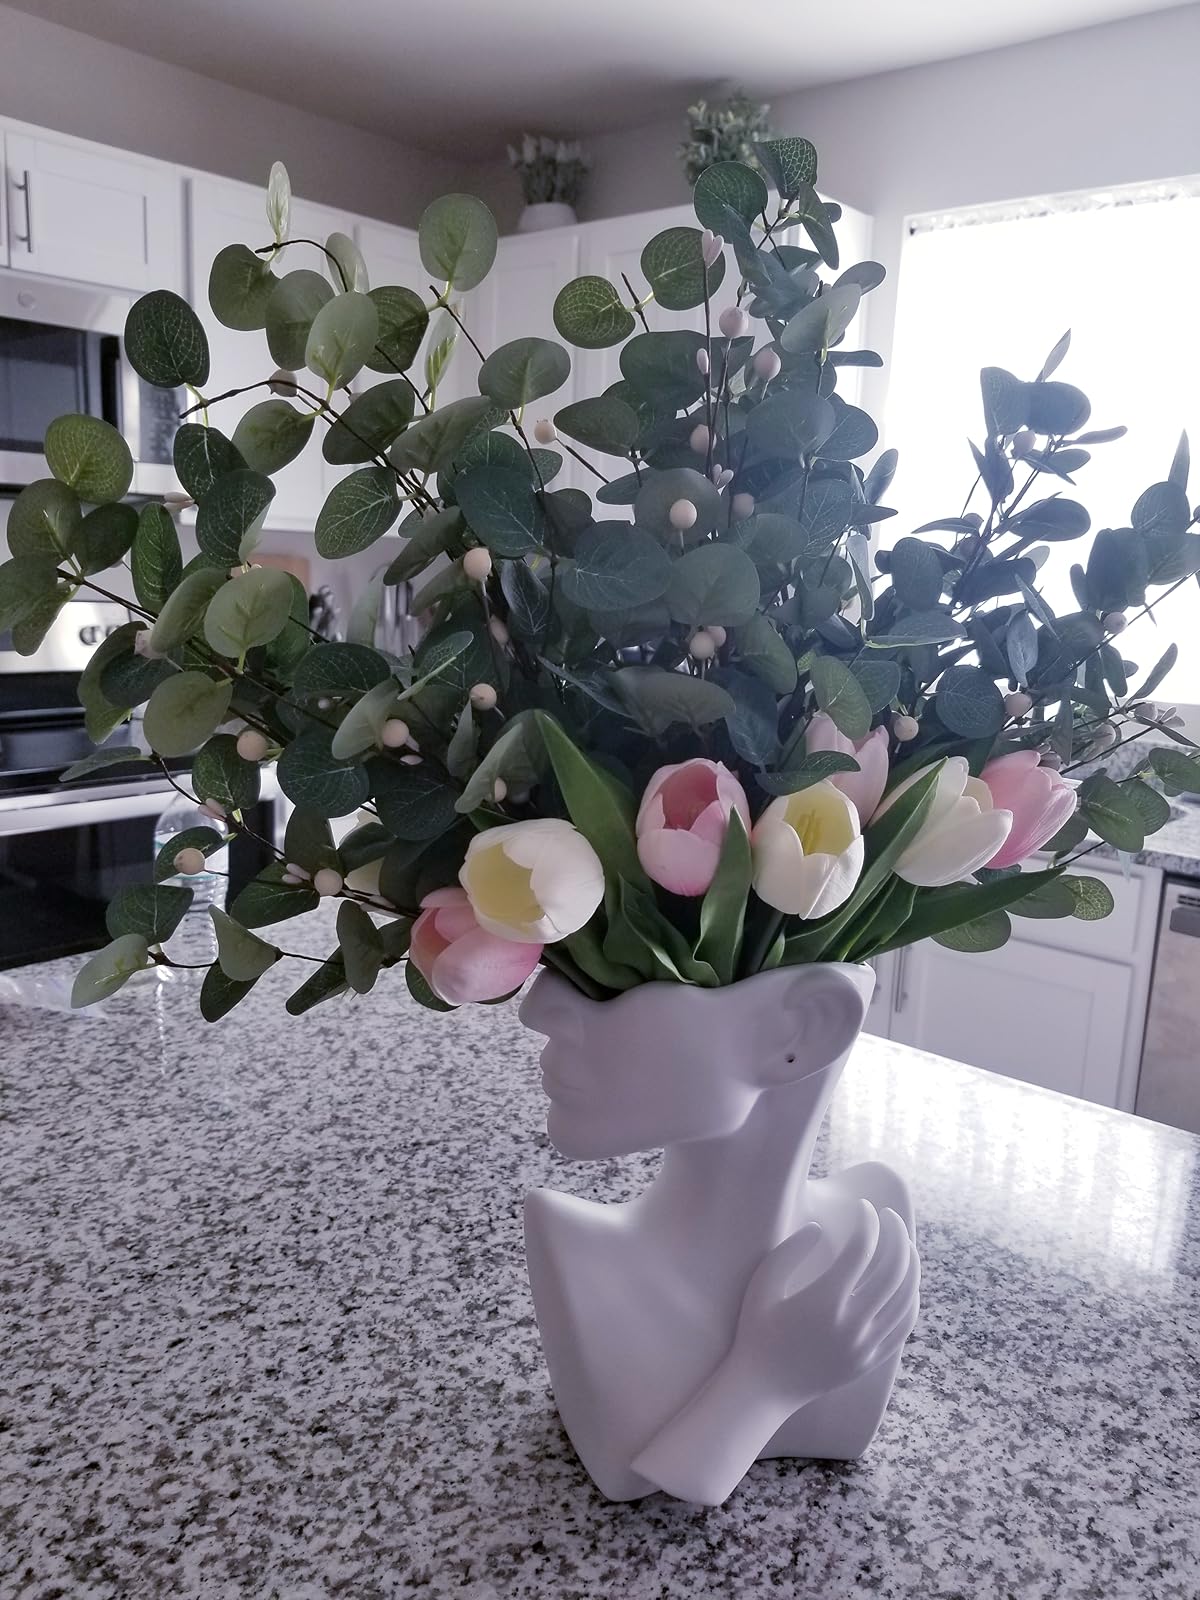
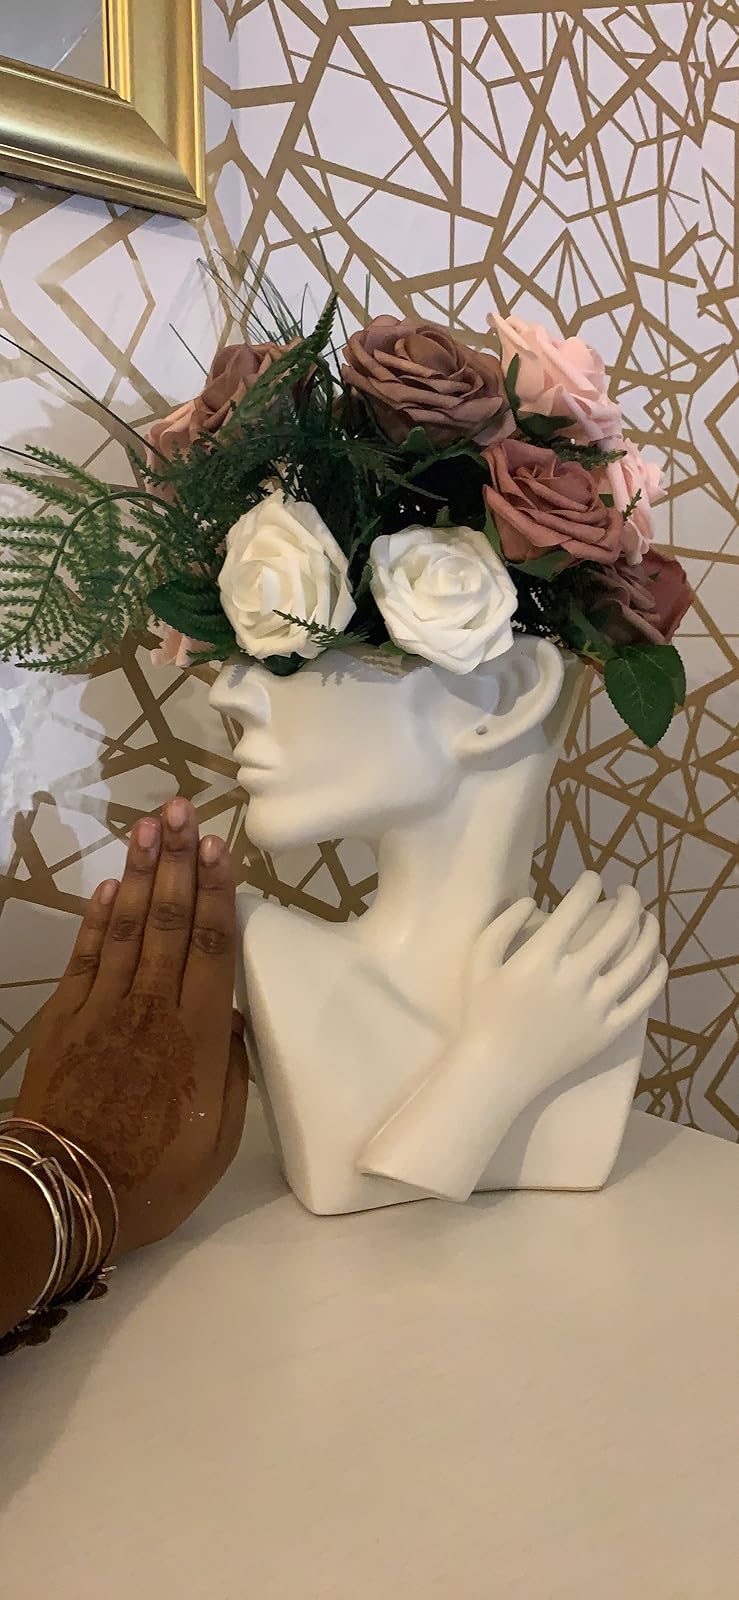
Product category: vase
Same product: yes